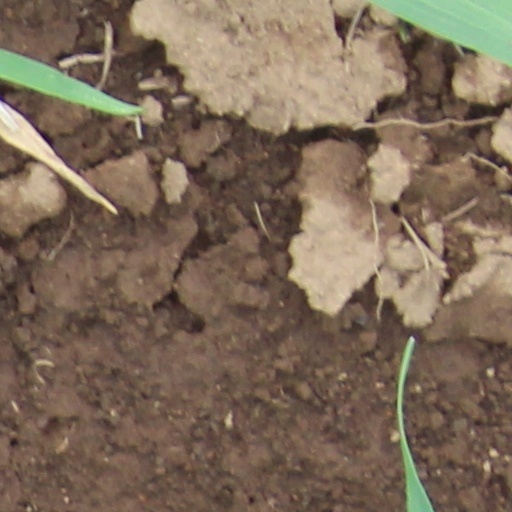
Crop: wheat